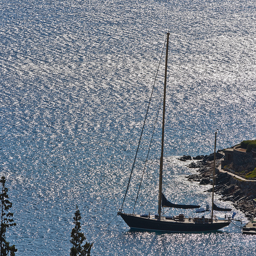
A sailboat with its sails down anchored in a harbor.
Boat on glistening water next to shore with trees
A boat sits in the water by the shore.
A large body of water with a boat on it.
A sailboat sitting in clear waters by an island.